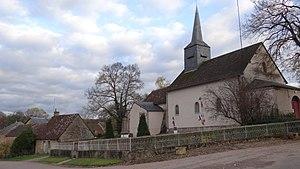
Tamnay-en-Bazois est une commune française située dans le département de la Nièvre, en région Bourgogne-Franche-Comté.